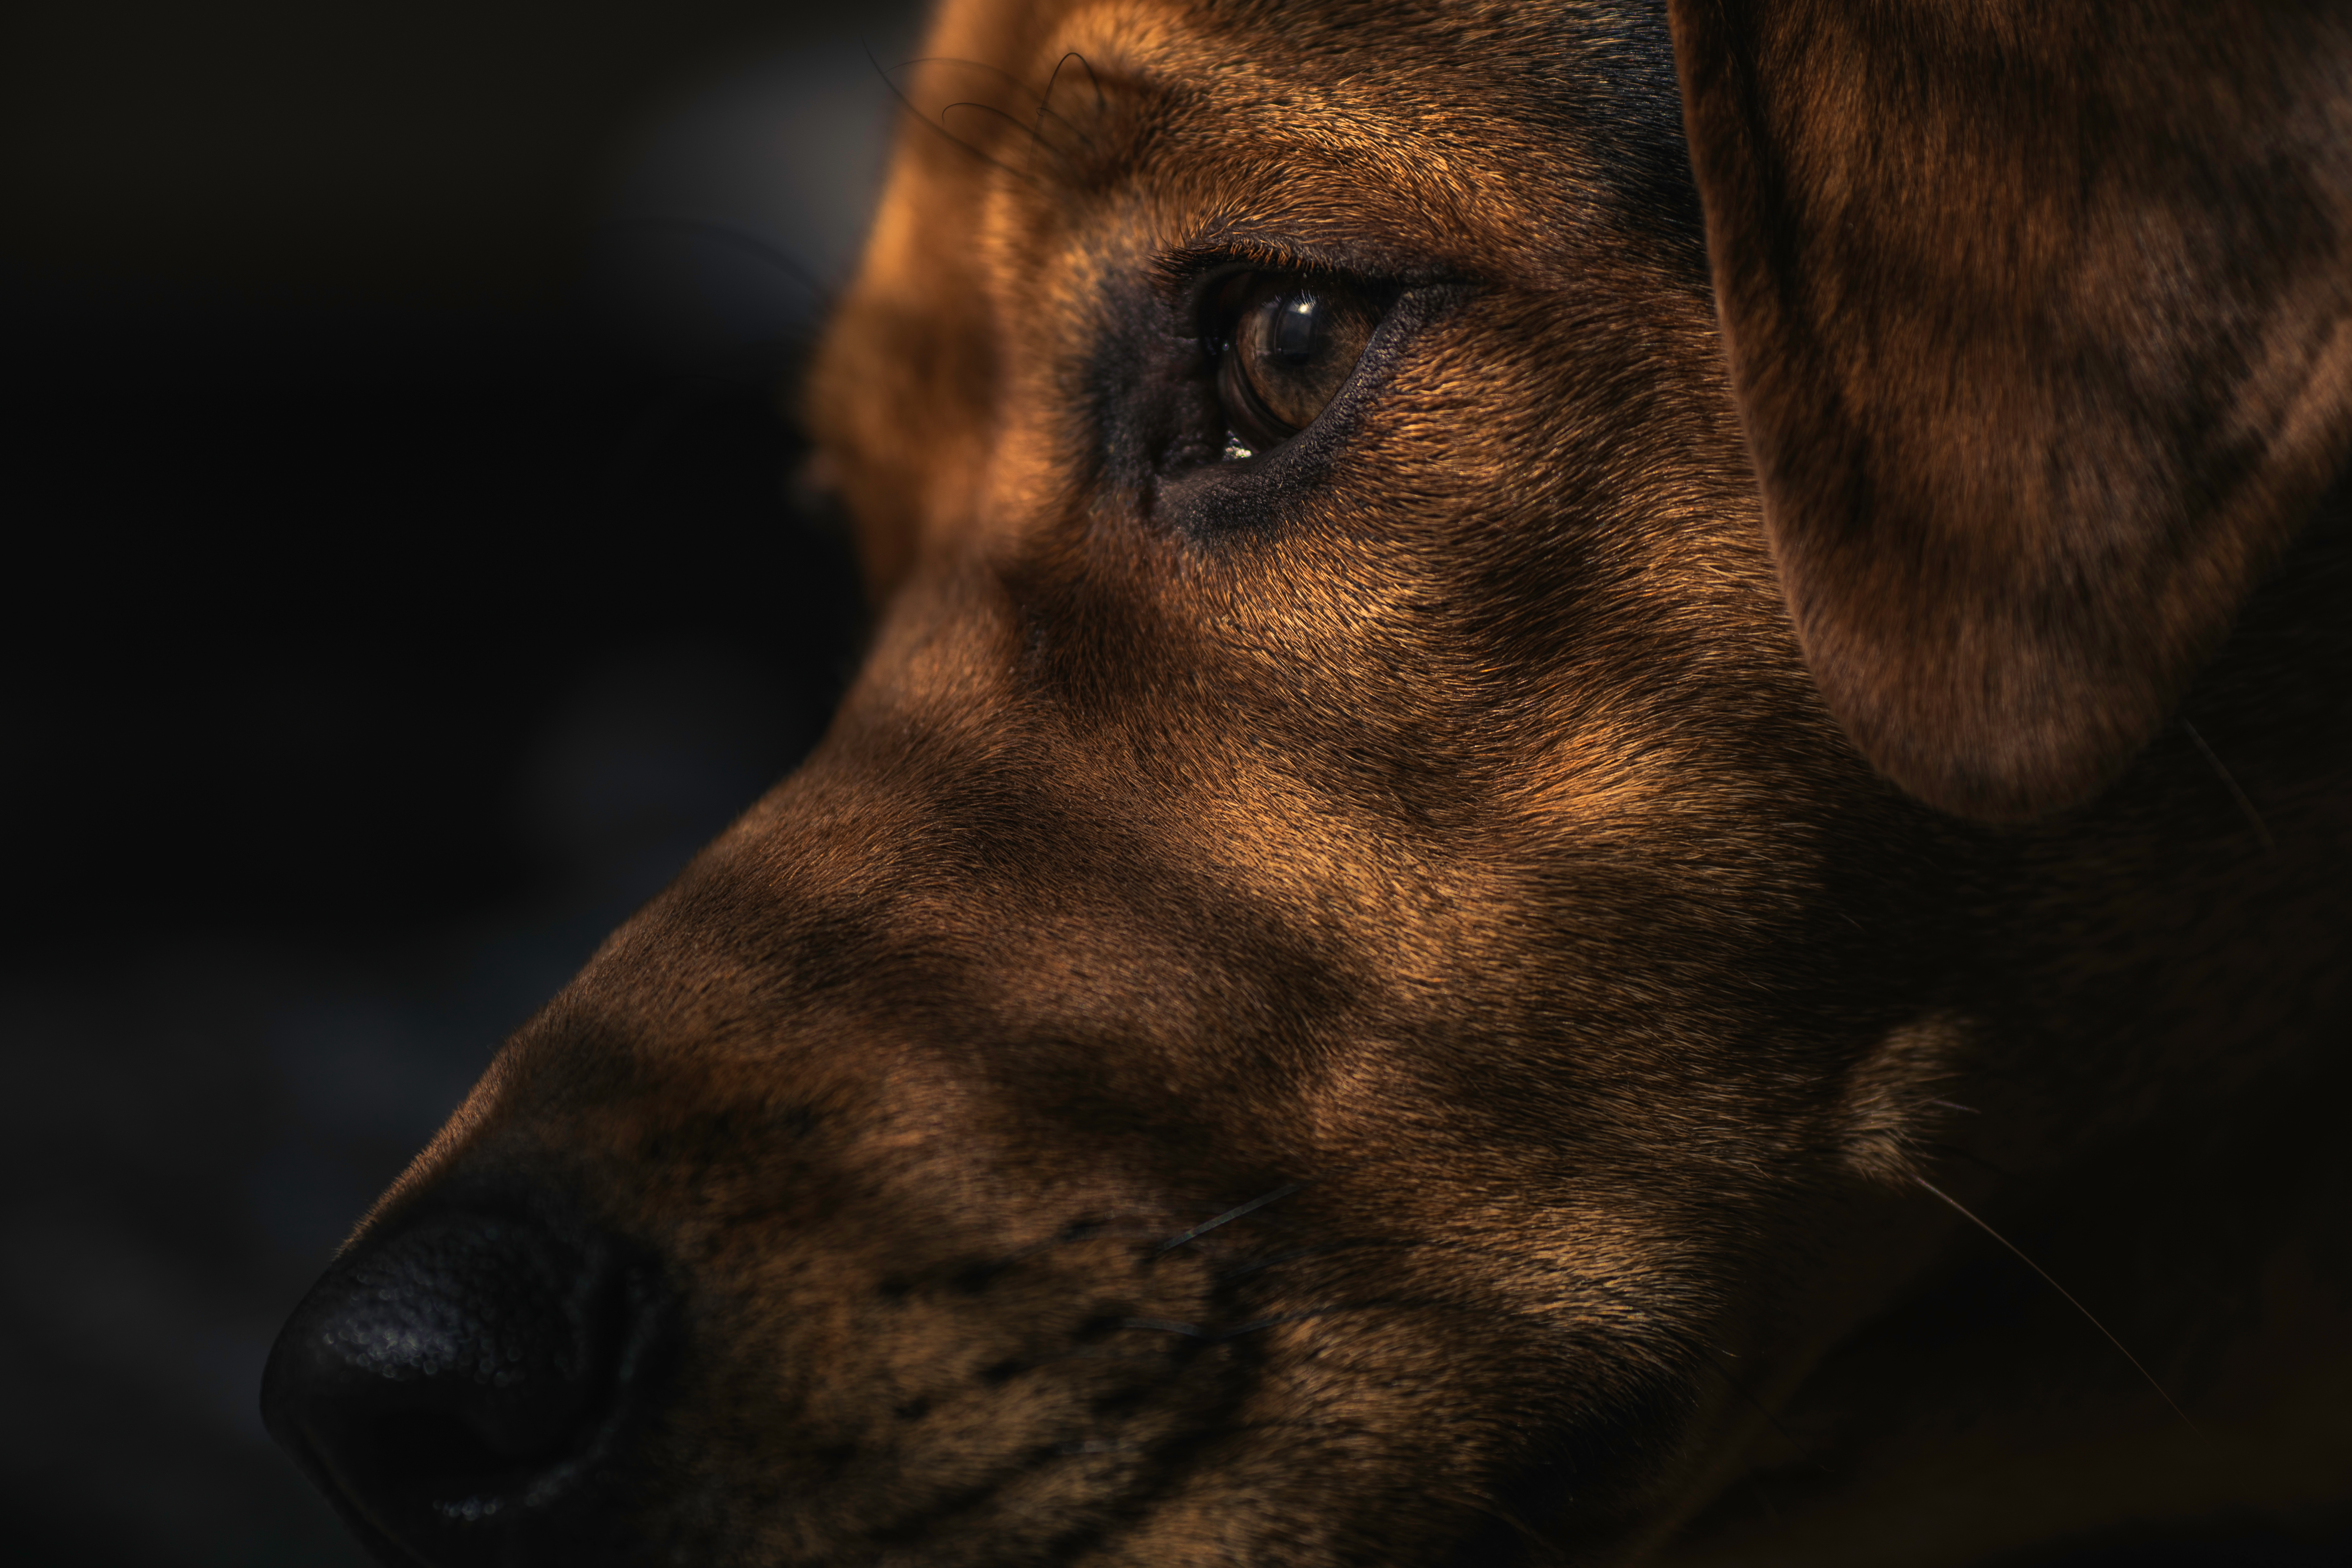
puppy, dog, canine, pet, fur, mammal, close up, nose, snout, eye, vertebrate, labrador retriever, dog like mammal